Álvaro Obregón

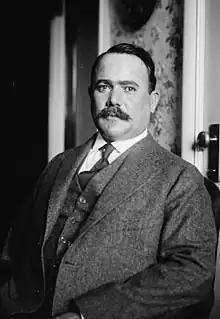
Álvaro Obregón,

During the battles with Villa, Obregón had his right arm blown off. The blast nearly killed him, and he attempted to put himself out of his misery and fired his pistol to accomplish that. The aide de camp who had cleaned his gun had neglected to put bullets in the weapon. In a wry story he told about himself, he joined in the search for his missing arm. "I was helping them myself, because it's not so easy to abandon such a necessary thing as an arm." The searchers had no luck. A comrade reached into his pocket and raised a gold coin. Obregón concluded the story, saying "And then everyone saw a miracle: the arm came forth from who knows where, and come skipping up to where the gold "azteca" [coin] was elevated; it reached up and grasped it in its fingerslovinglyThat was the only way to get my lost arm to appear." The arm was subsequently embalmed and then displayed in the monument to Obregón at the Parque de la Bombilla, on the site of where he was assassinated in 1928. Obregón always wore clothing tailored to show that he had lost his arm in battle, a visible sign of his sacrifice to Mexico.